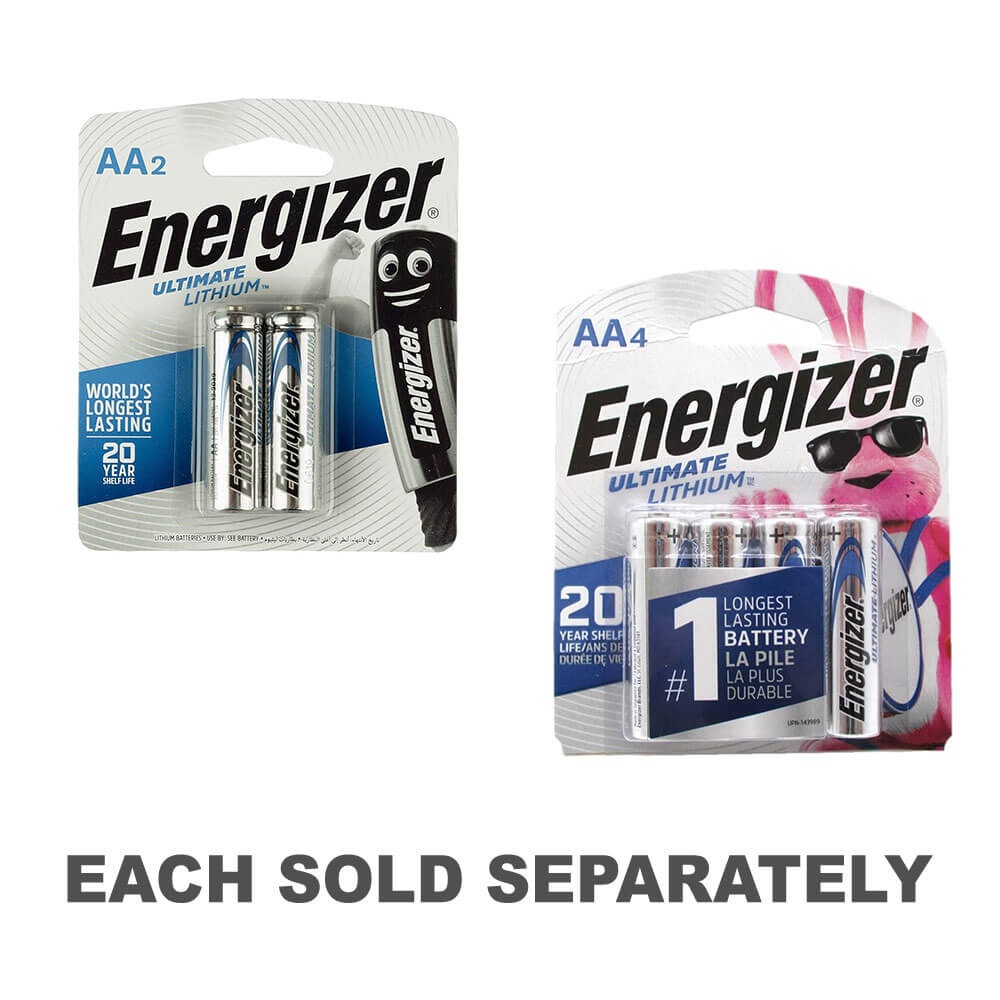
Energizer Lithium Battery L91
High power-efficient high-tech digital equipment lithium batteries! lithium battery specifications: aa voltage: 1.5 V features: 2900mah up to seven times longer than energizer max use until the end of its life, maintain a constant output, digital high-tech devices that require high power efficiency, shoot digital cameras: up to 600 sheets, 33% lighter weight than ordinary alkaline batteries, operating temperature 0 ~ 60 shelf life: 15 years
Brand: Energizer
Category: Electronics > Electronics Accessories > Power > Batteries